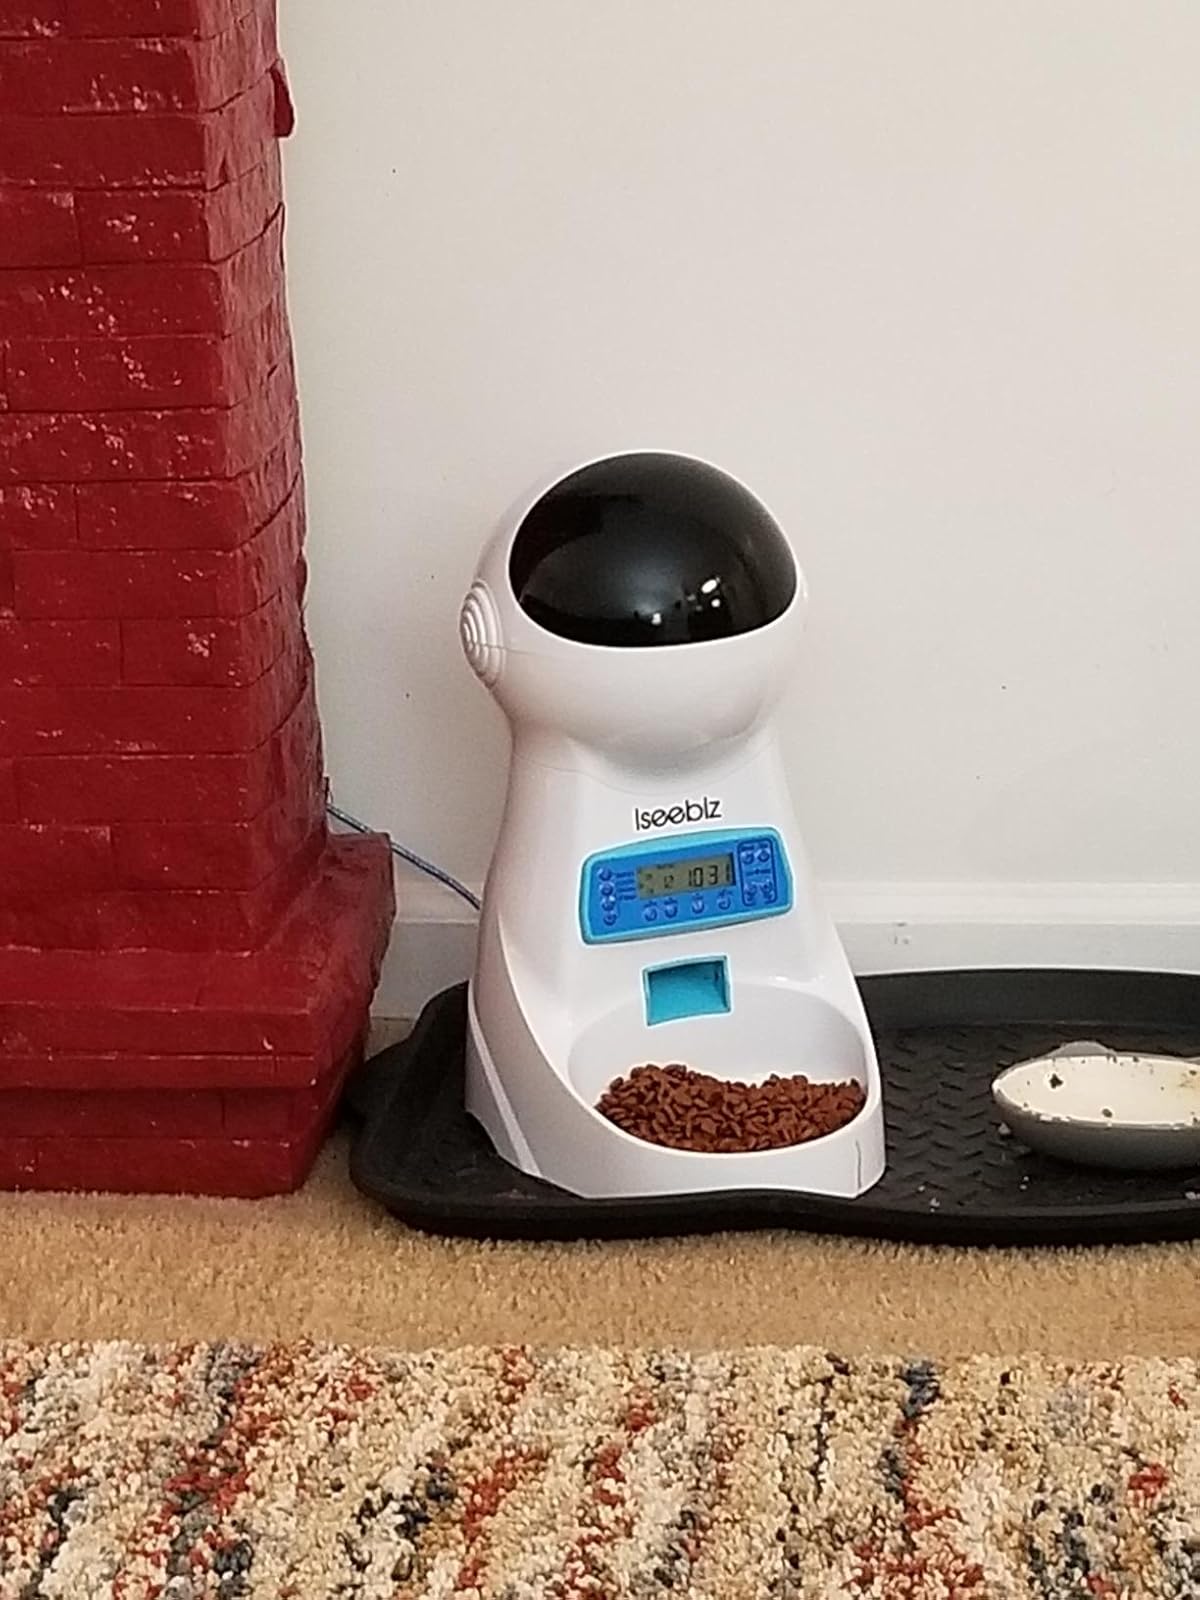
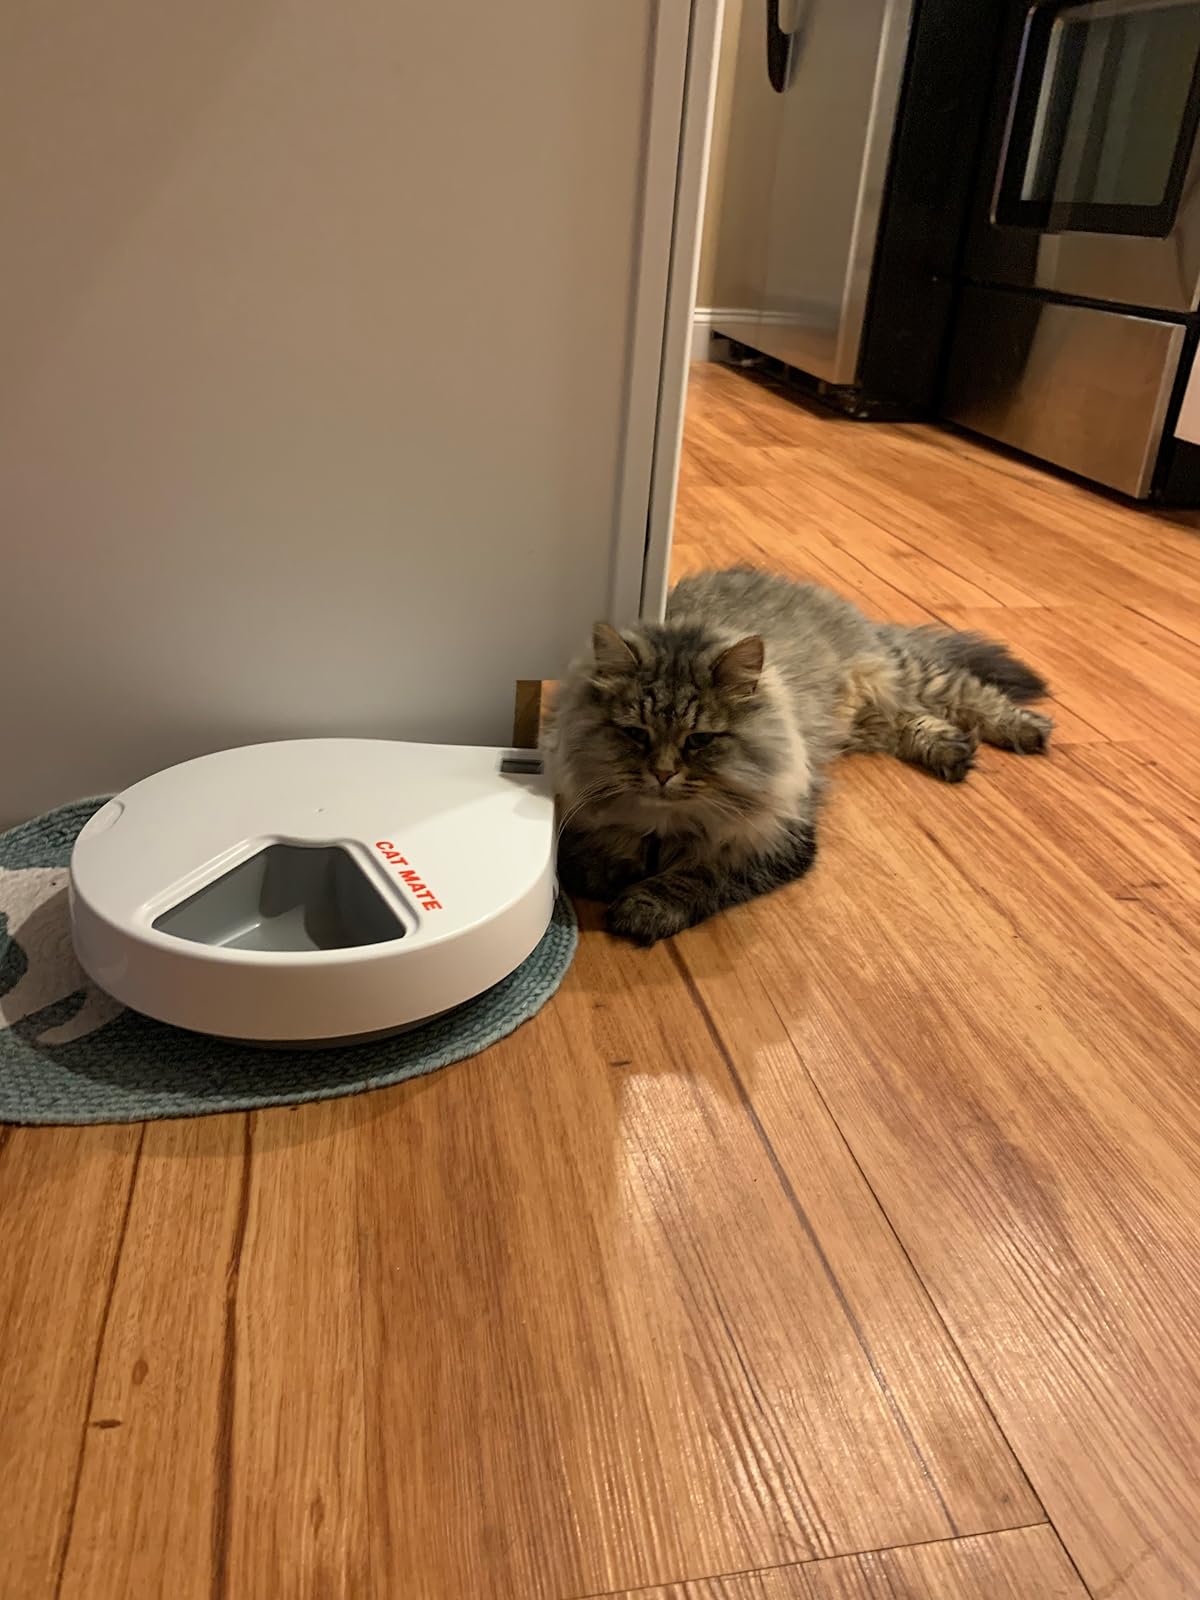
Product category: items_feeder
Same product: no